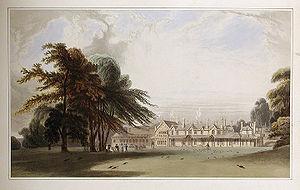
Le Windsor Great Park, c'est-à-dire en français : le « Grand Parc de Windsor » est un énorme parc réservé aux cerfs et un domaine royal de 2 020 hectares, au sud de la ville de Windsor sur la frontière du Berkshire et du Surrey en Angleterre. Le parc fut, pendant des siècles, le terrain de chasse privé du château de Windsor et date originairement du milieu du XIIIᵉ siècle. Aujourd'hui, en grande partie ouvert au public, les espaces verts sont un lieu populaire de loisirs pour les habitants des banlieues de l'ouest londonien.